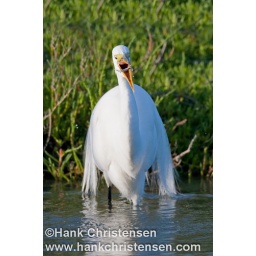
A great egret catches a fish in an open mouth, after plucking it from the water and flinging it in the air.